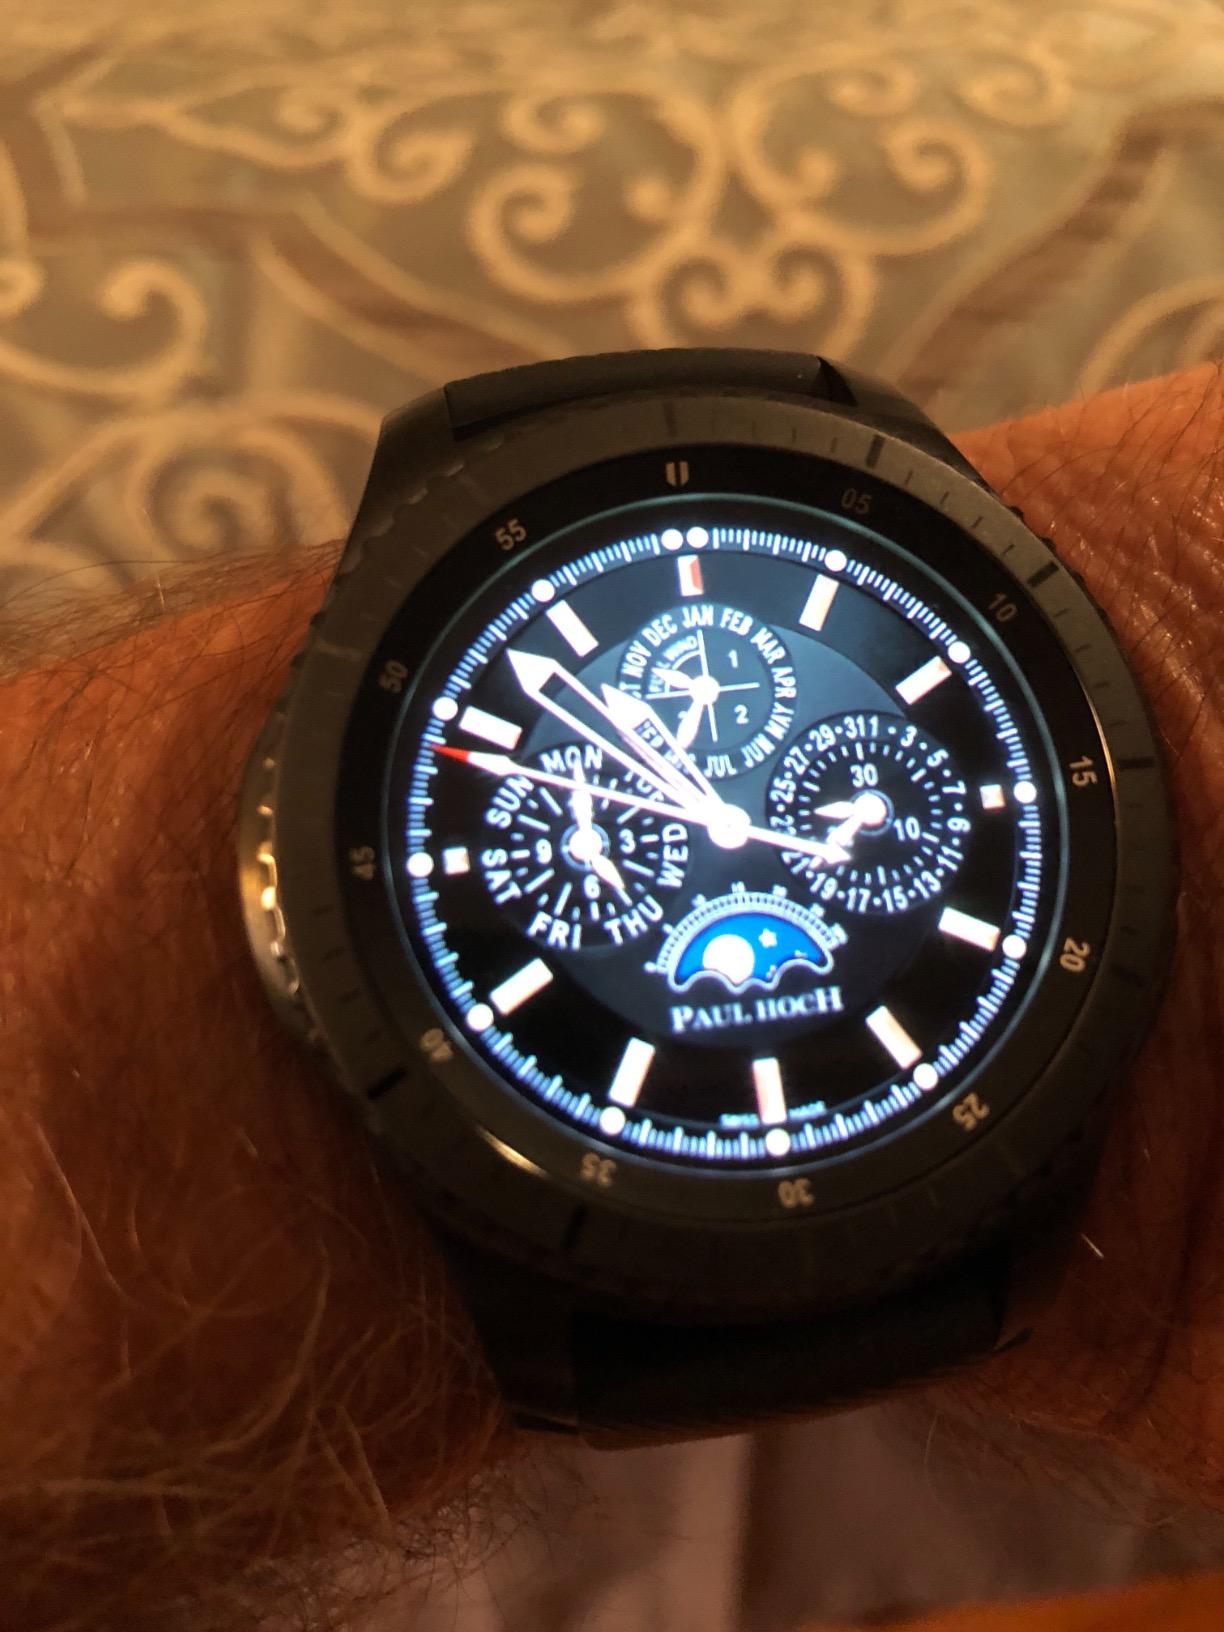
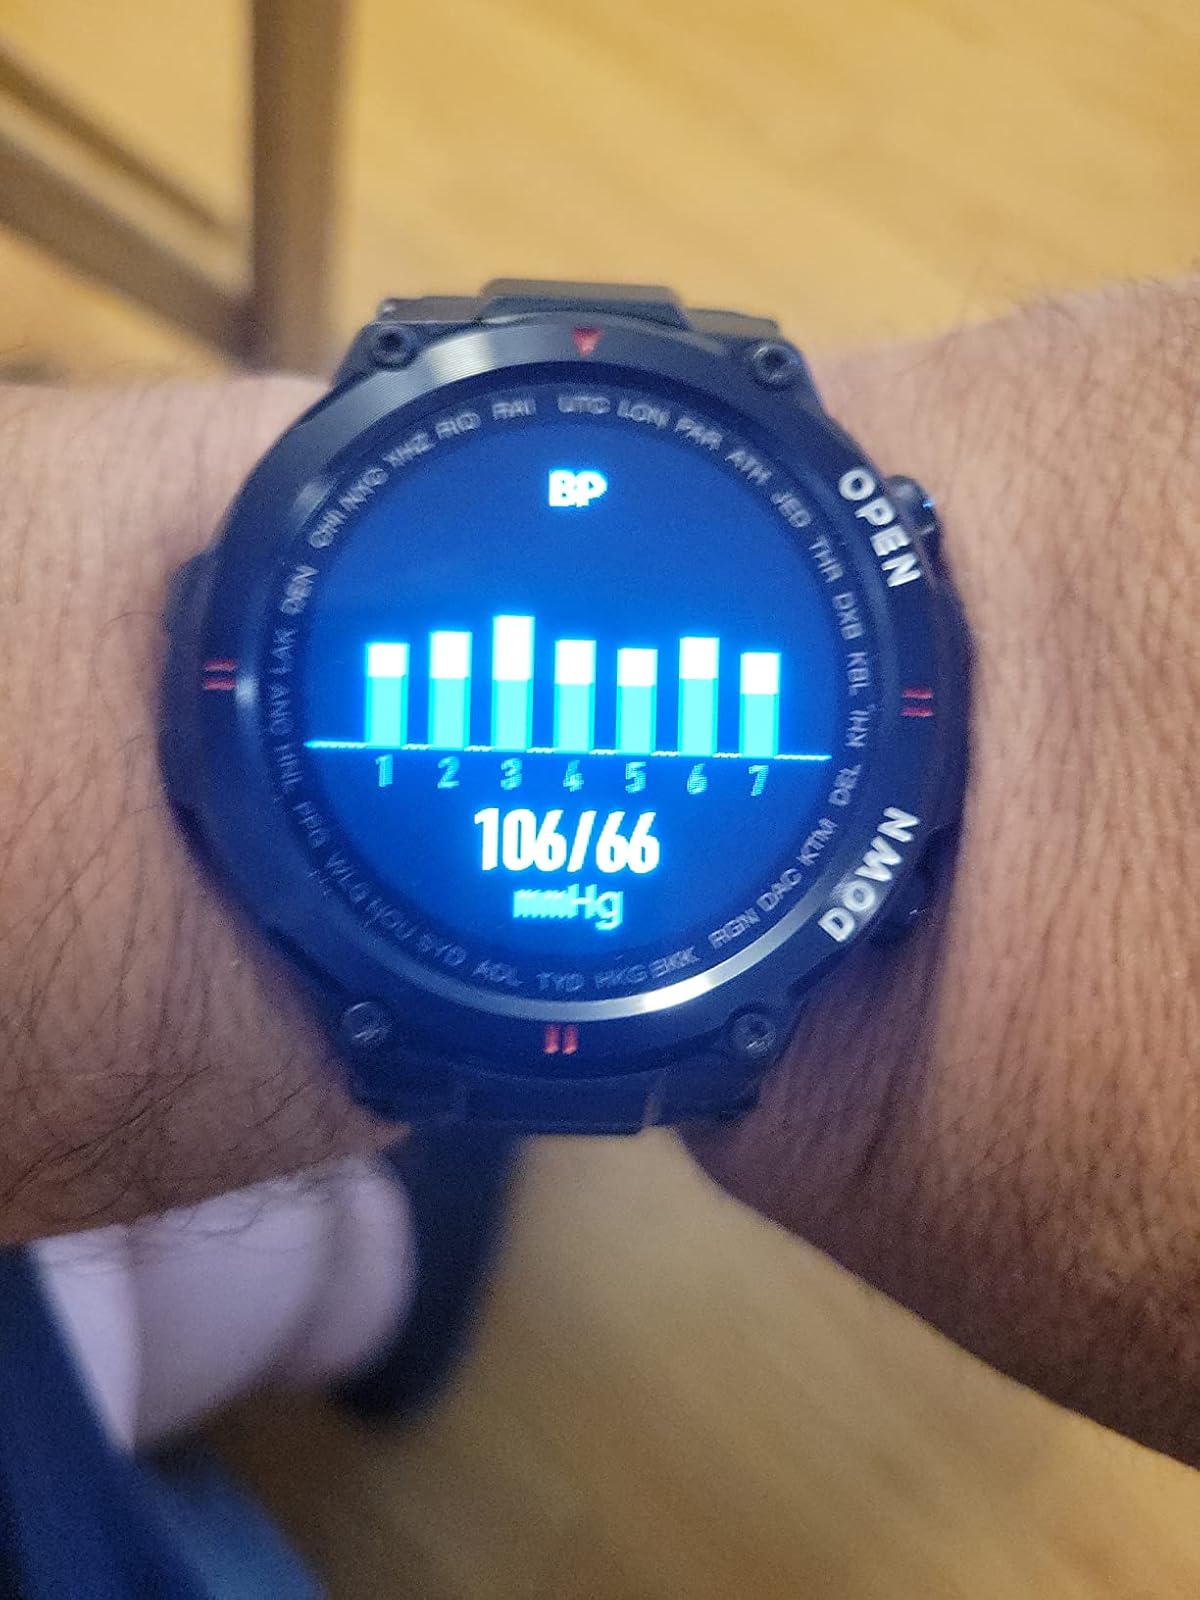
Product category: smartwatch
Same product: no